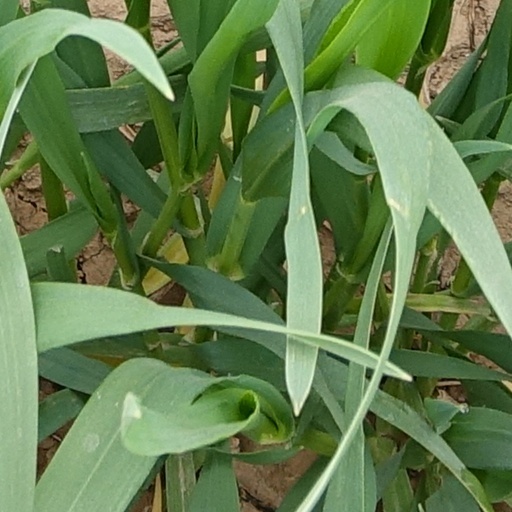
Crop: wheat